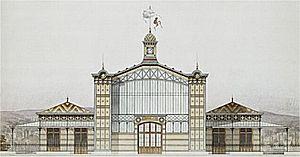
La gare du Champ de Mars - Tour Eiffel est une gare ferroviaire française de la ligne des Invalides à Versailles-Rive-Gauche située à la limite du quartier du Gros-Caillou du 7ᵉ arrondissement et du quartier de Grenelle du 15ᵉ arrondissement de Paris. Entre février 1867 et les années 1930, plusieurs gares, ouvertes par la Compagnie des chemins de fer de l'Ouest, se succèdent sur le site. La gare actuelle est ouverte en 1979 par la Société nationale des chemins de fer français. Elle est desservie par les trains de la ligne C du RER.
L'Exposition universelle de 1878 est la troisième Exposition universelle de Paris ; elle a lieu du 1ᵉʳ mai au 31 octobre 1878 sur le Champ-de-Mars.
La gare des Carbonnets, aussi appelée gare Lisch est une gare ferroviaire française désaffectée située impasse des Carbonnets, dans la commune d'Asnières-sur-Seine, à proximité de Bois-Colombes. Elle est accessible par la rue des Bourguignons.